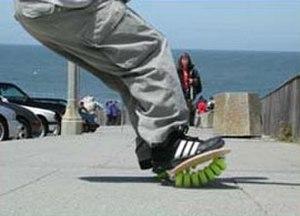
Le flowboard est une planche de skateboard dont chaque truck a été remplacé par un arceau en arc de cercle traversant un certain nombre de roue.